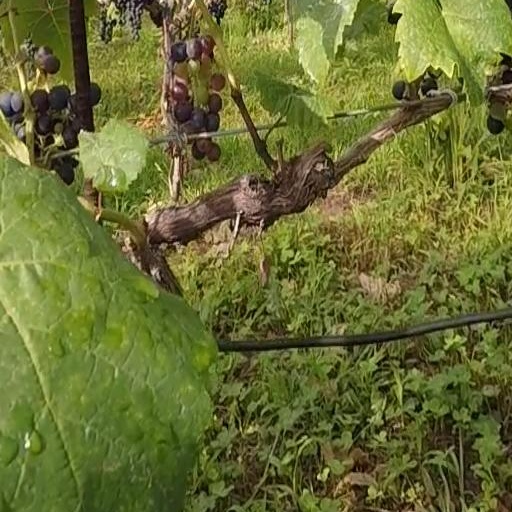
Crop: grape